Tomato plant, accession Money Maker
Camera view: tilt-top (135 deg); turntable rotation: 240 degrees
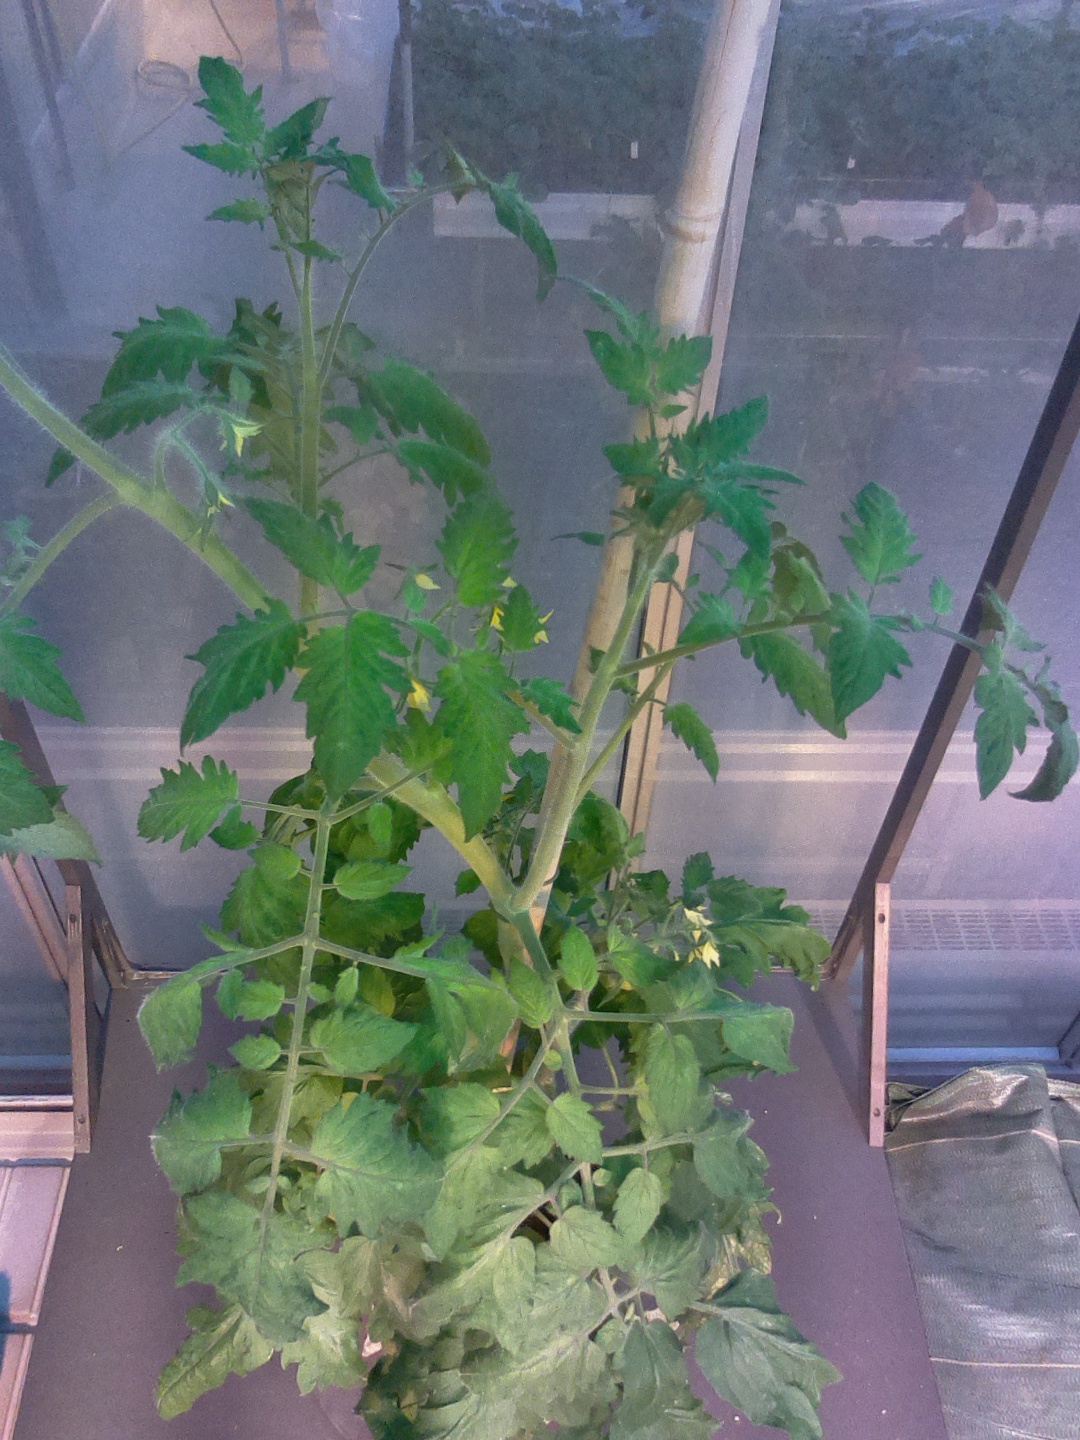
BBCH growth stage 70: Fruits at the main stem or branches visibles